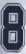
Number: 8